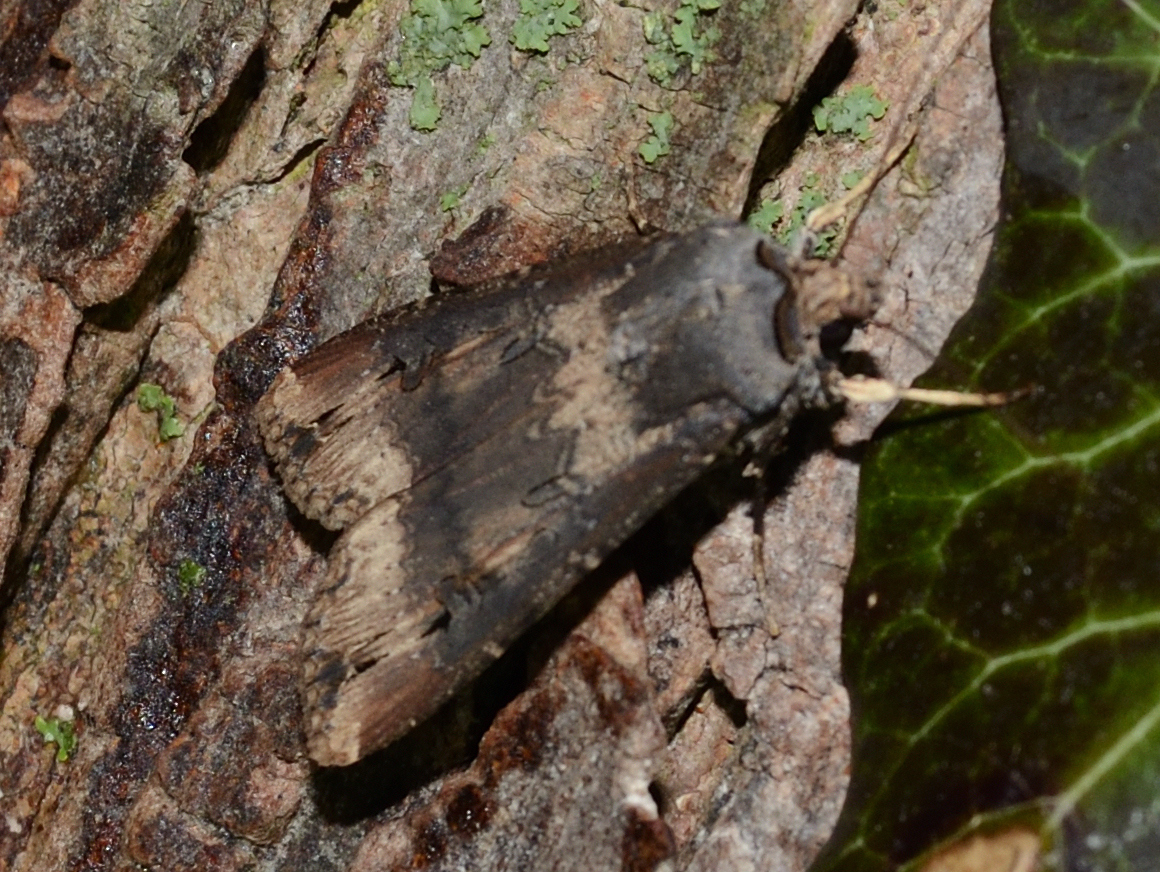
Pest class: cutworms